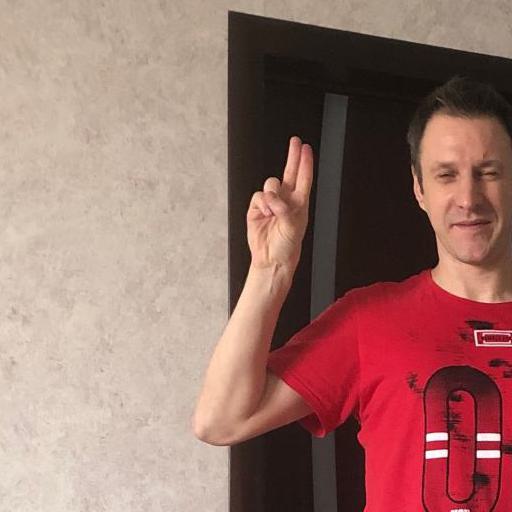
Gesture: two_up